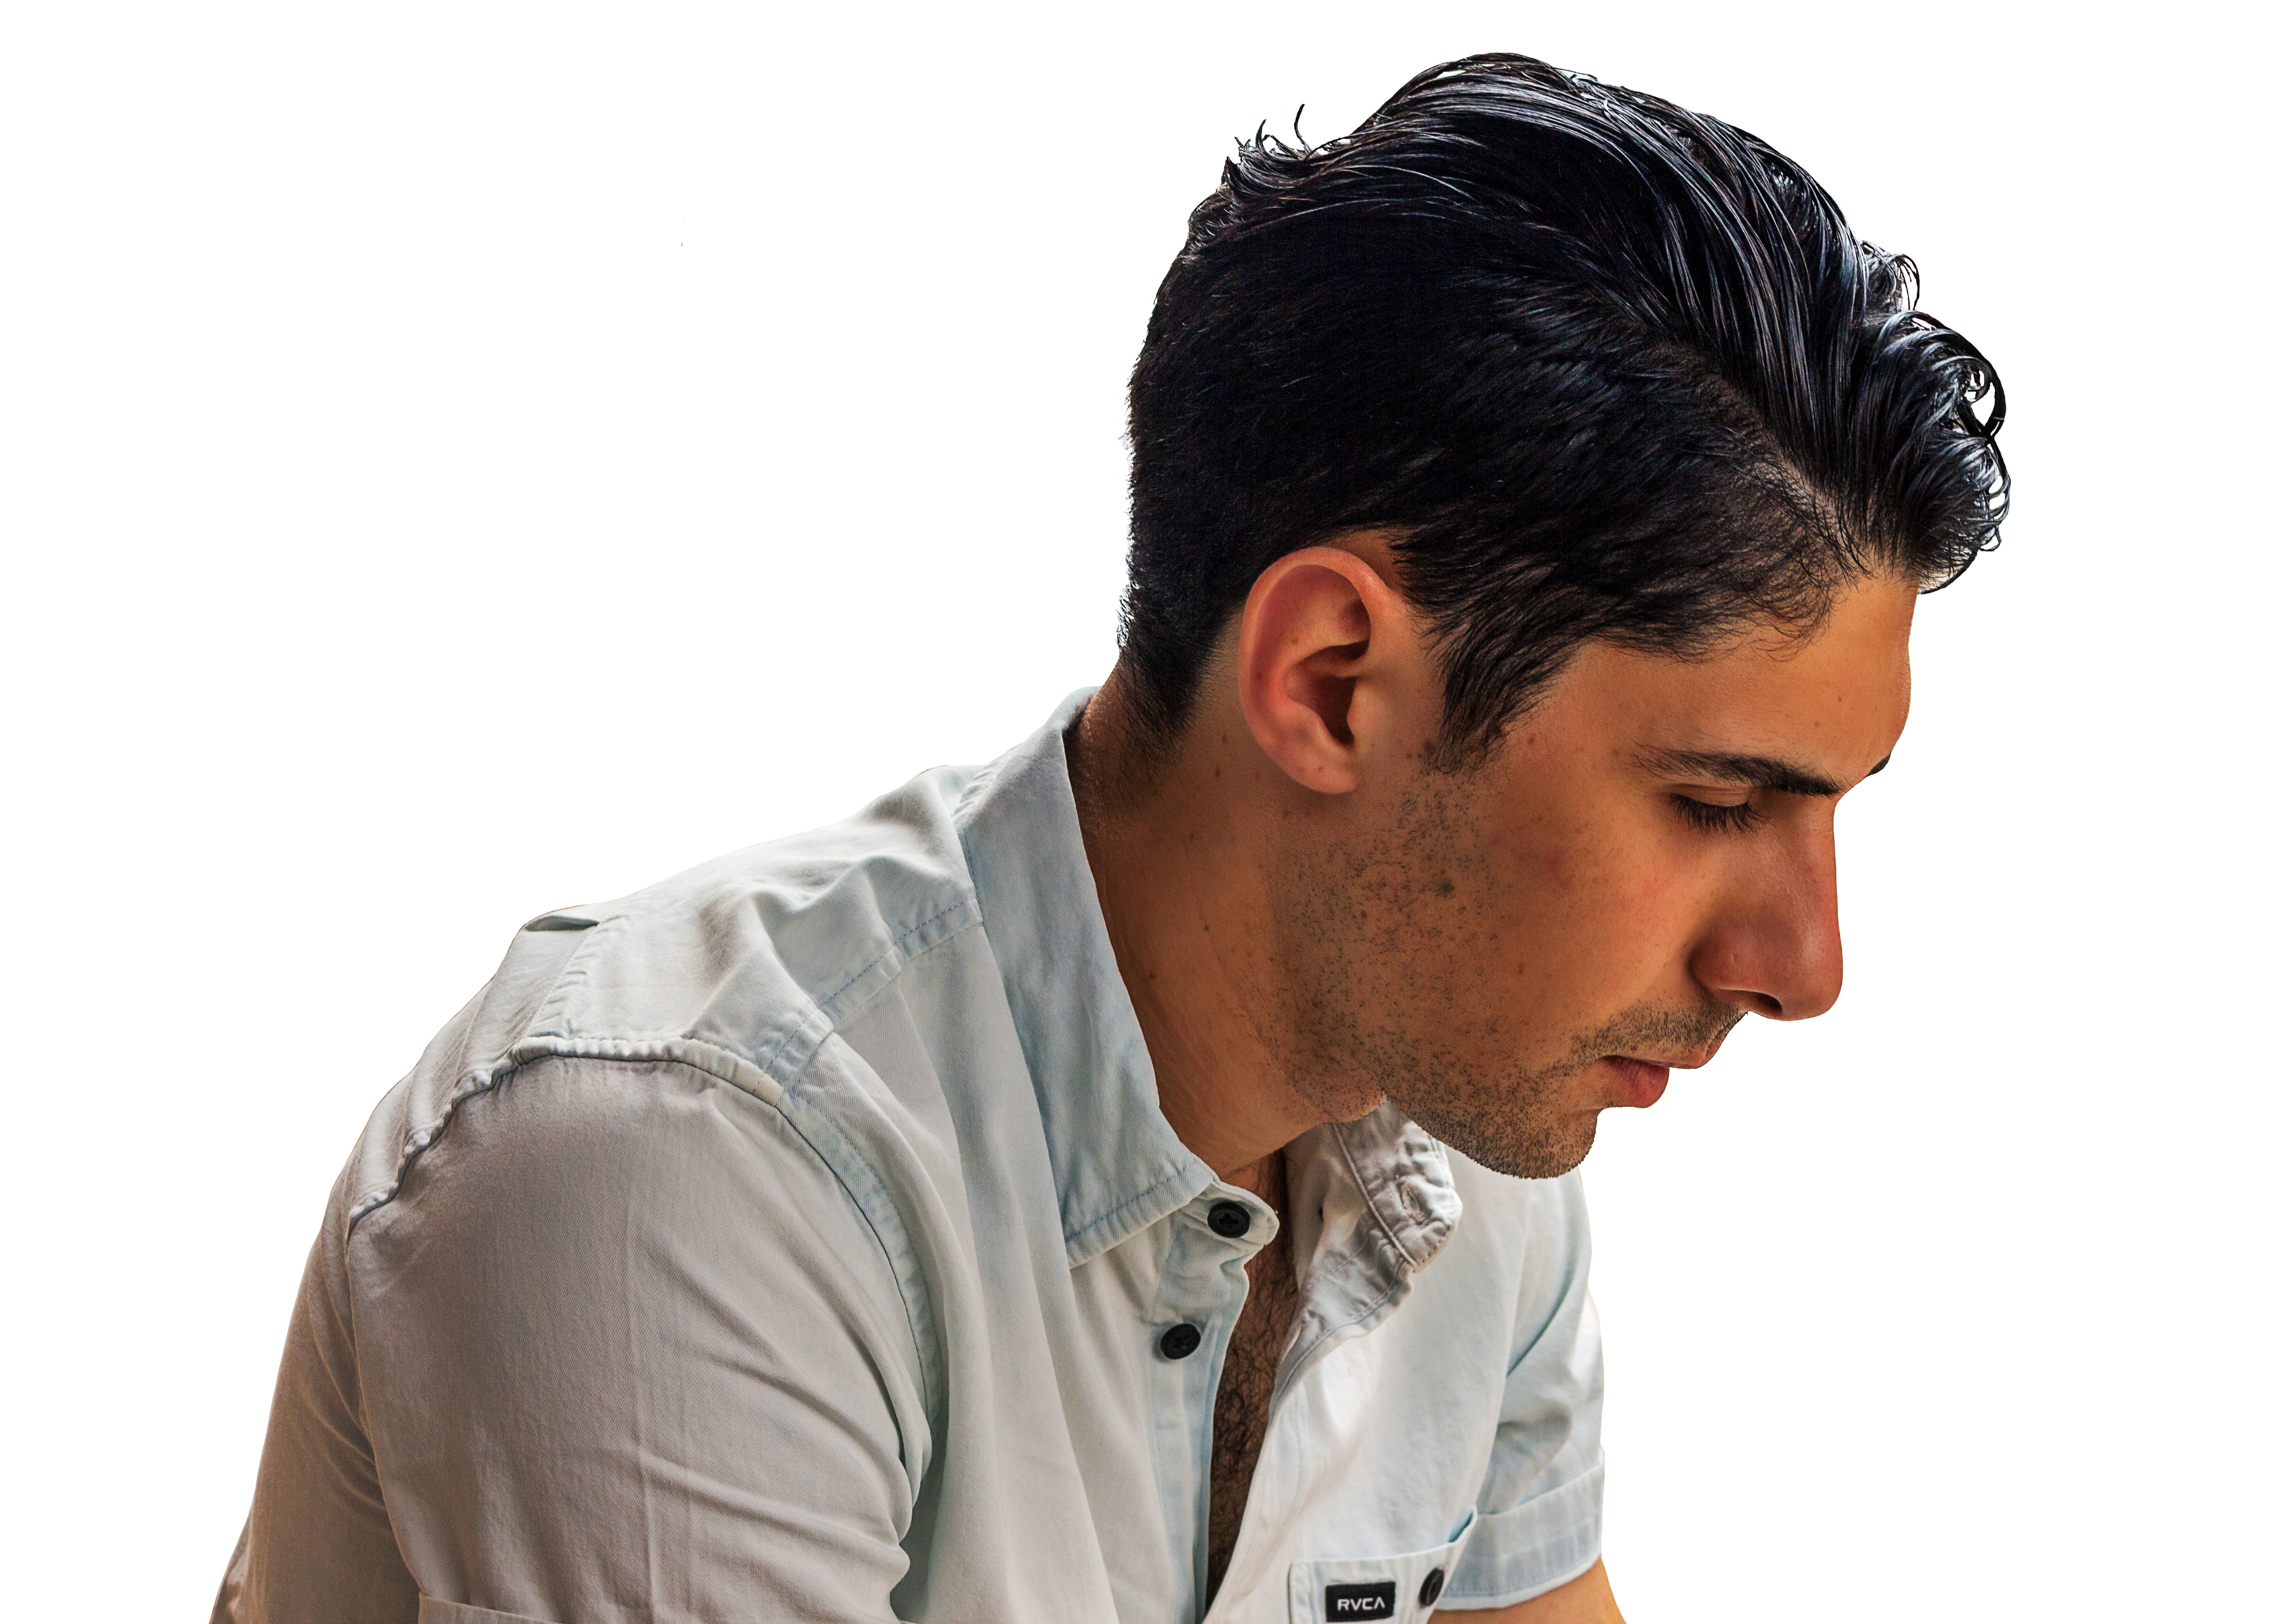
person, hair, singer, young, thoughtful, arm, hairstyle, face, young man, sense, facial hair